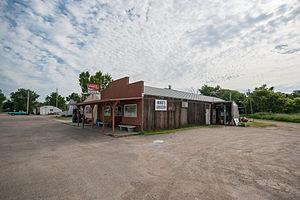
Driscoll est une census-designated place située dans le comté de Burleigh, dans l’État du Dakota du Nord, aux États-Unis. Sa population s’élevait à 82 habitants lors du recensement de 2010.